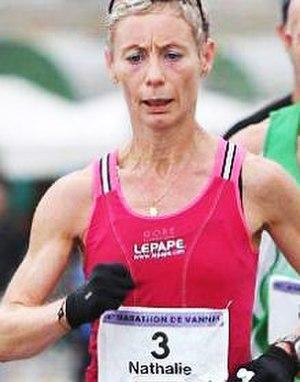
Nathalie Vasseur est une athlète française née le 14 août 1965.